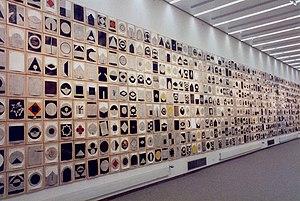
Théâtre des Signes, Musée Rath 1985
Gianfredo Camesi, né le 24 mars 1940 à Cevio, canton du Tessin, est un artiste-peintre sculpteur suisse.
Liste d'œuvres et d'expositions de Gianfredo Camesi, artiste-peintre sculpteur suisse né le 24 mars 1940 à Cevio, canton du Tessin.